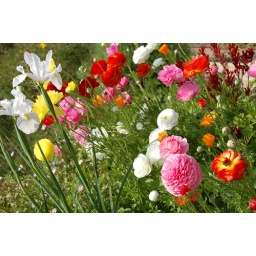
a riot of color in the back flower bed